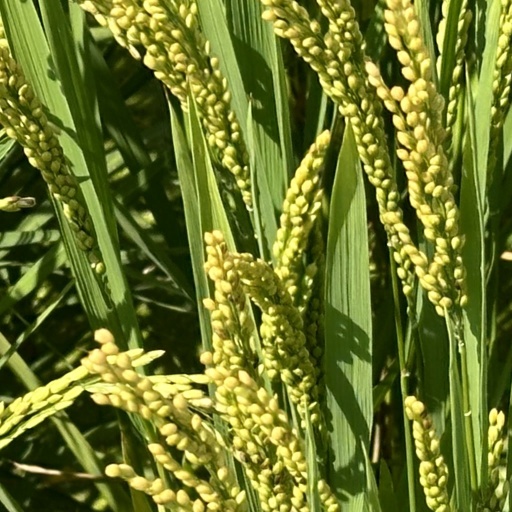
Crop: rice